Mace Neufeld

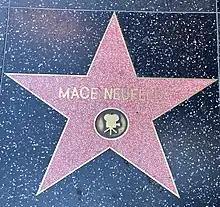
Mace Neufeld's star on the Hollywood Walk of Fame

Neufeld married fashion designer Helen Katz in 1954, and had three children, Bradley, Glenn and Nancy. The couple remained together until Helen's death in 1995. He continued working into his 90s, serving as executive producer on the Amazon series "Tom Clancy's Jack Ryan". As he told a reporter in 2014: "I figure I'll continue doing movies as long as I can tie my own shoelaces."